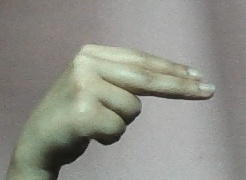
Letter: ain